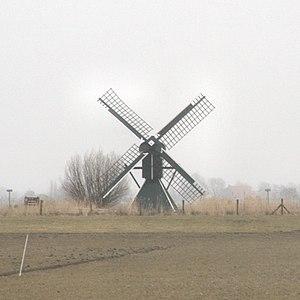
Oppenhuizen est un village de la commune néerlandaise de Súdwest Fryslân, dans la province de Frise. Son nom en frison est Toppenhuzen.
Cet article recense les moulins à vent de la province de Frise, aux Pays-Bas.